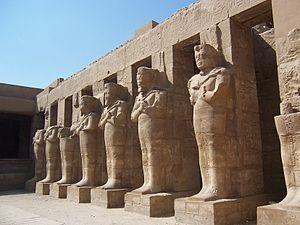
L'art architectural de l'Égypte antique désigne les pratiques architecturales qui avaient cours pendant plus de trois millénaires de cette période. Cette durée particulièrement longue invite à considérer non pas une architecture, mais des architectures égyptiennes, dont les différences sont à la fois imputables aux évolutions technologiques de cette civilisation et aux aléas historiques multiples. Bien que les vestiges conservés soient à dominante cultuelle et funéraire, les habitations ou constructions utilitaires ont un intérêt architectural certain.